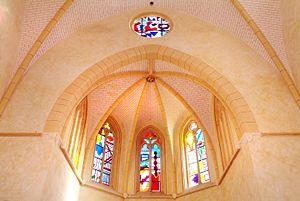
VITRAUX DE SHIRLEY JAFFE